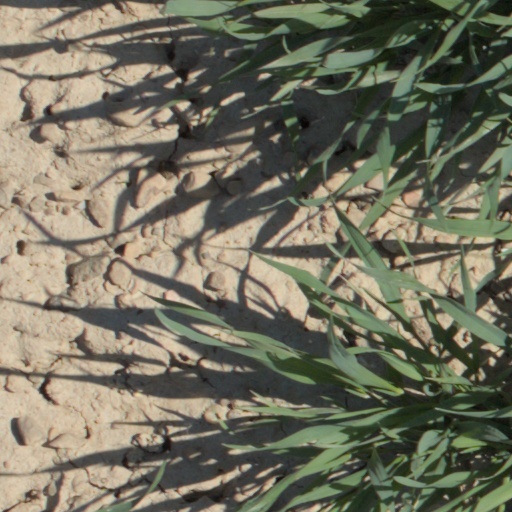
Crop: wheat